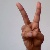
The image shows a hand gesture representing the letter 'V' in Indian Sign Language.